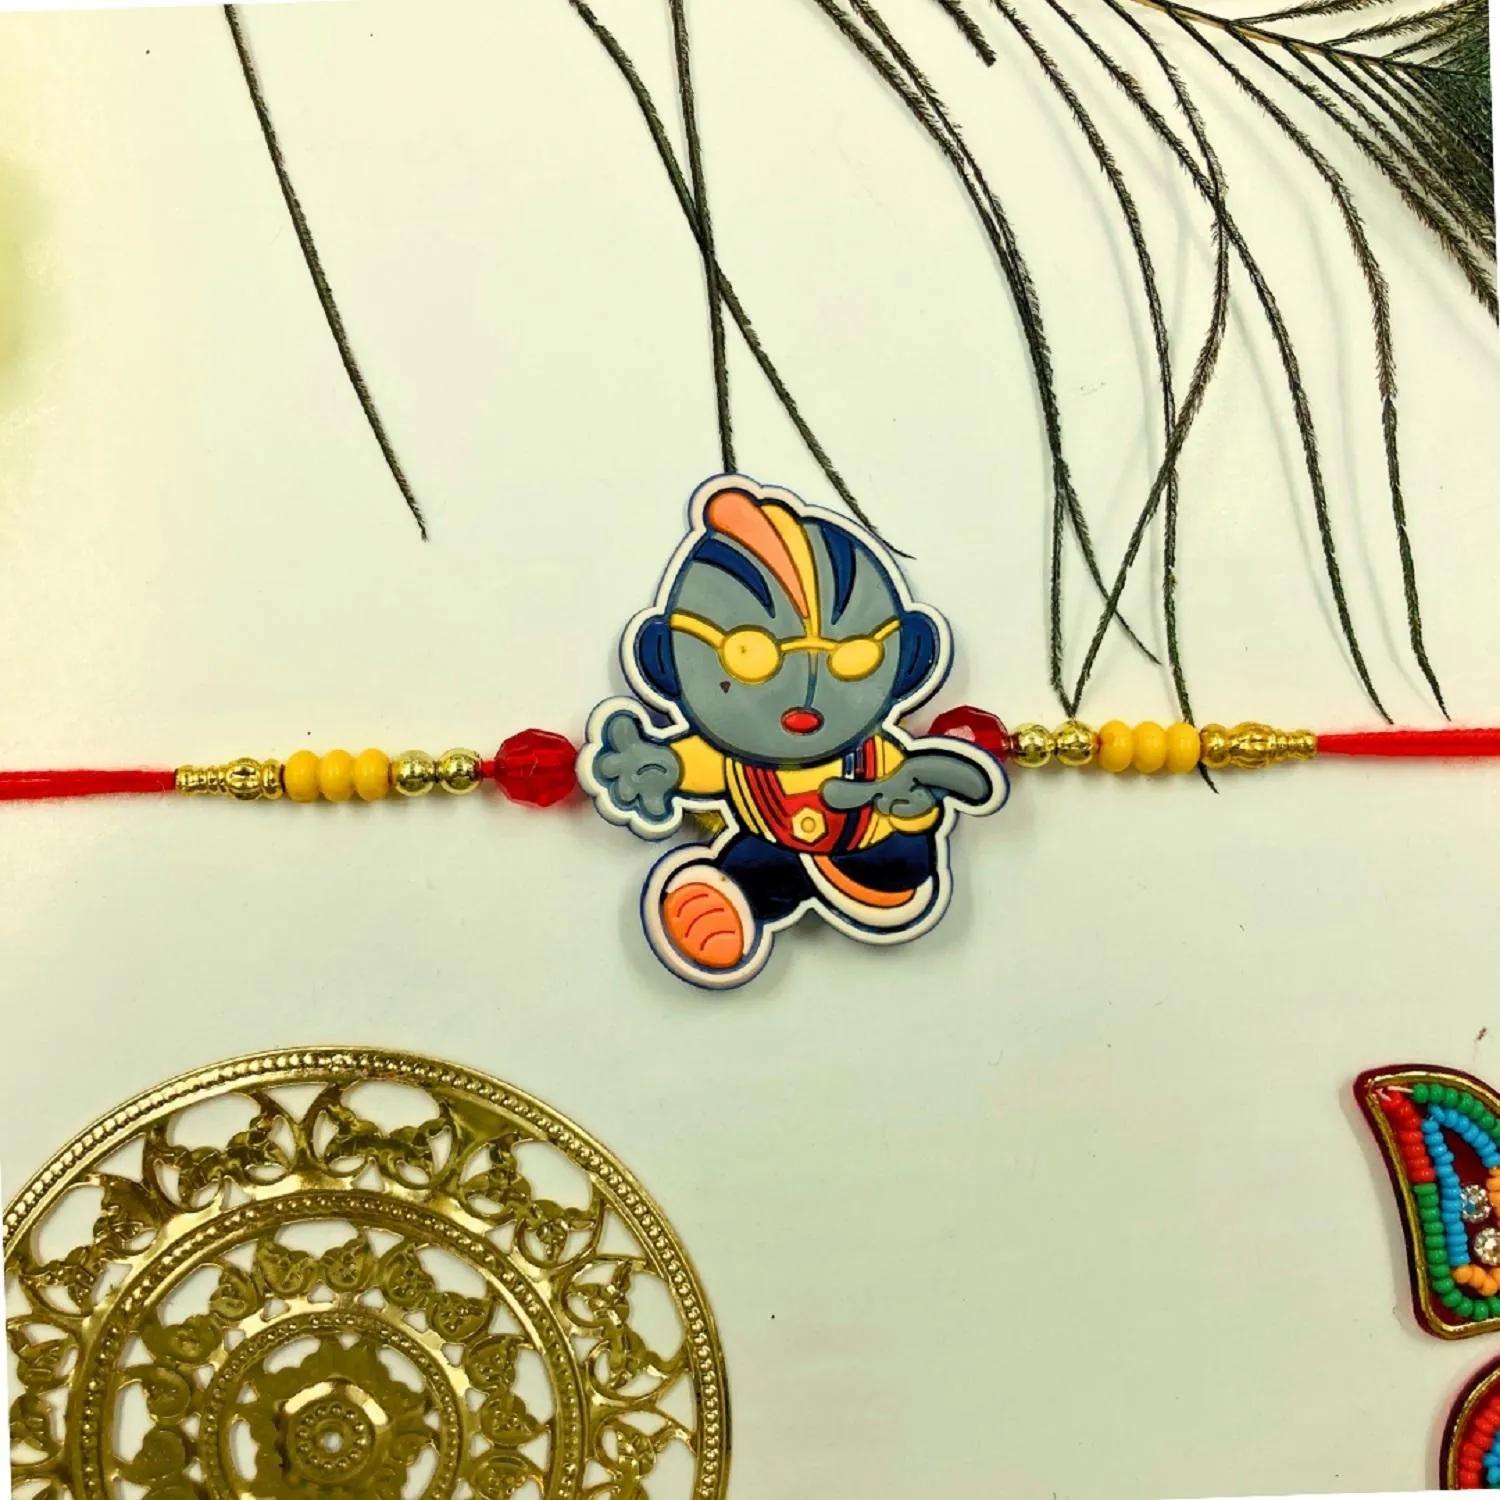
VIBRANCE Traditional Cartoon Style Rakhi for Raksha Bandhan.
Type: Rakhis
Brand: VIBRANCE
Price: Rs. 199
 Raksha Bhandan is a celebration of the bond between a brother and sister. We specialize in creating unique rakhi designs for every brother and sister. Our rakhi collection ranges from traditional to modern designs, all of which are handcrafted with love and care. We strive to make each Raksha Bhandan special for our customers by providing the perfect rakhi for their loved ones. With our wide range of designs and styles, you can find the perfect rakhi for your brother or sister. Shop with us today to make your Raksha Bhandan magical.The design of the delivered product or parts of it may vary slightly from what is shown in the image.
Features: Hand crafted pearl and crystal studded rakhi Multicolor Rakhi,Special Multi colour Designer Rakhi for Brother / Bhabhi / Kids,Includes roli chawal and free greeting card,Rakshabandhan Special Card,Comes with Roli Chawal & Best Wishes Greeting Card in best packaging